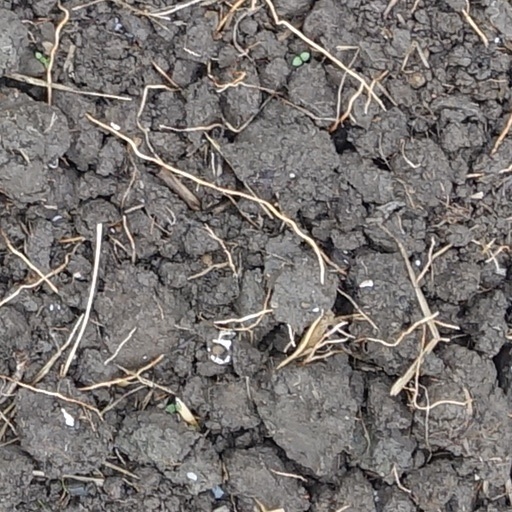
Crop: wheat